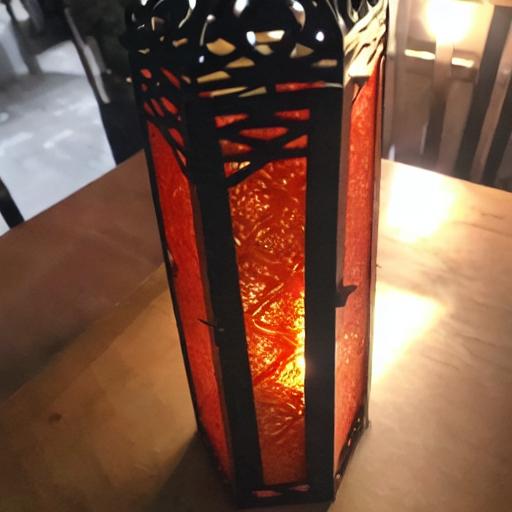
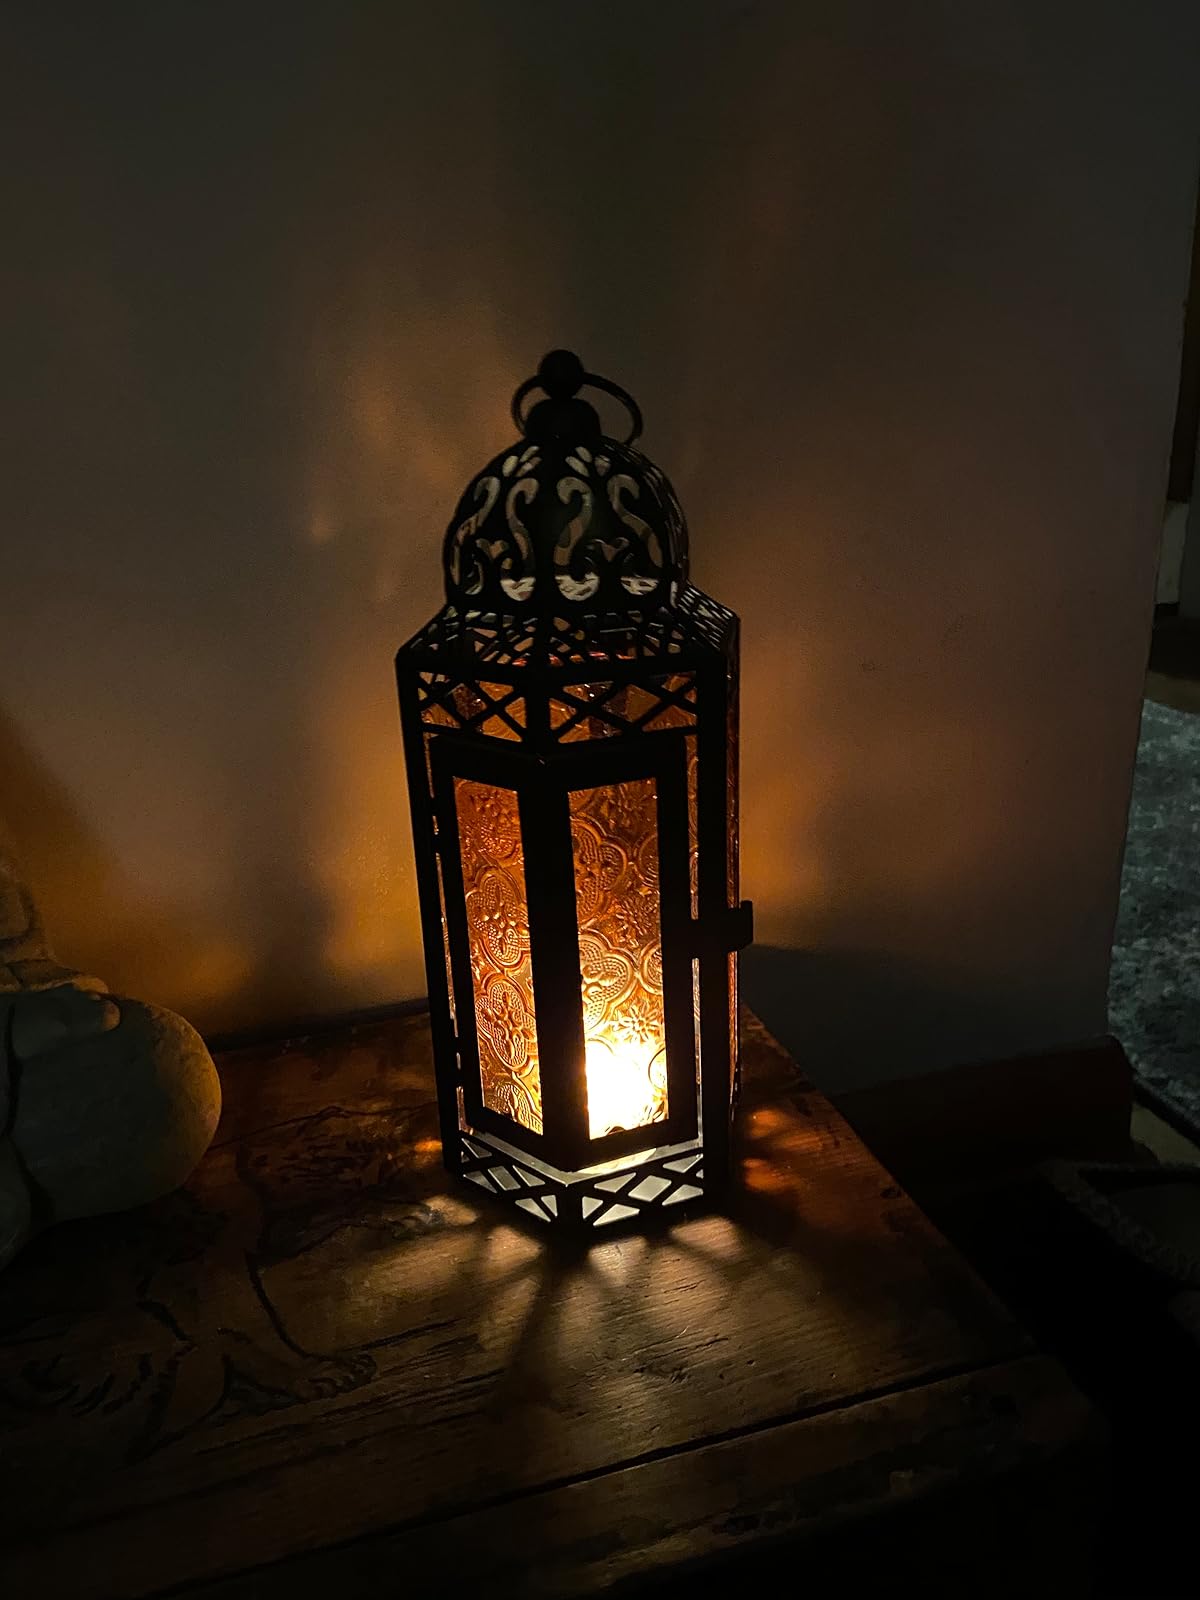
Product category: lantern
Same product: no